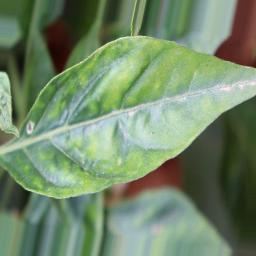
Label: mites_and_trips